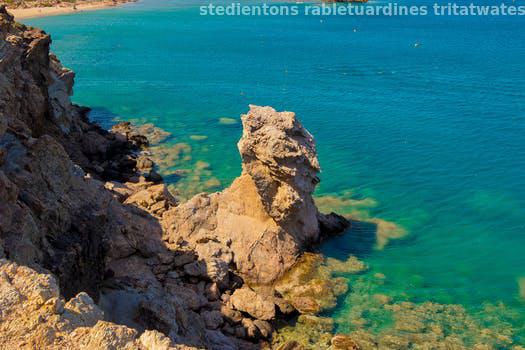
Label: Watermark